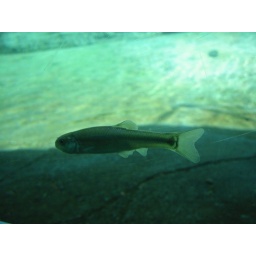
fish in the polar bears' water